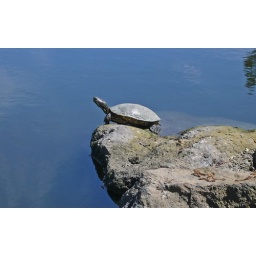
water turtle in Fremont, California.